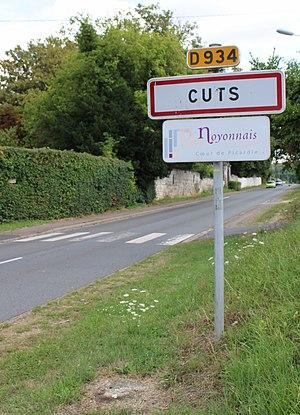
Entrée du village
Cuts est une commune française située dans le département de l'Oise, dans la région naturelle du Soissonnais, dans la vallée de l'Oise, en région Hauts-de-France.